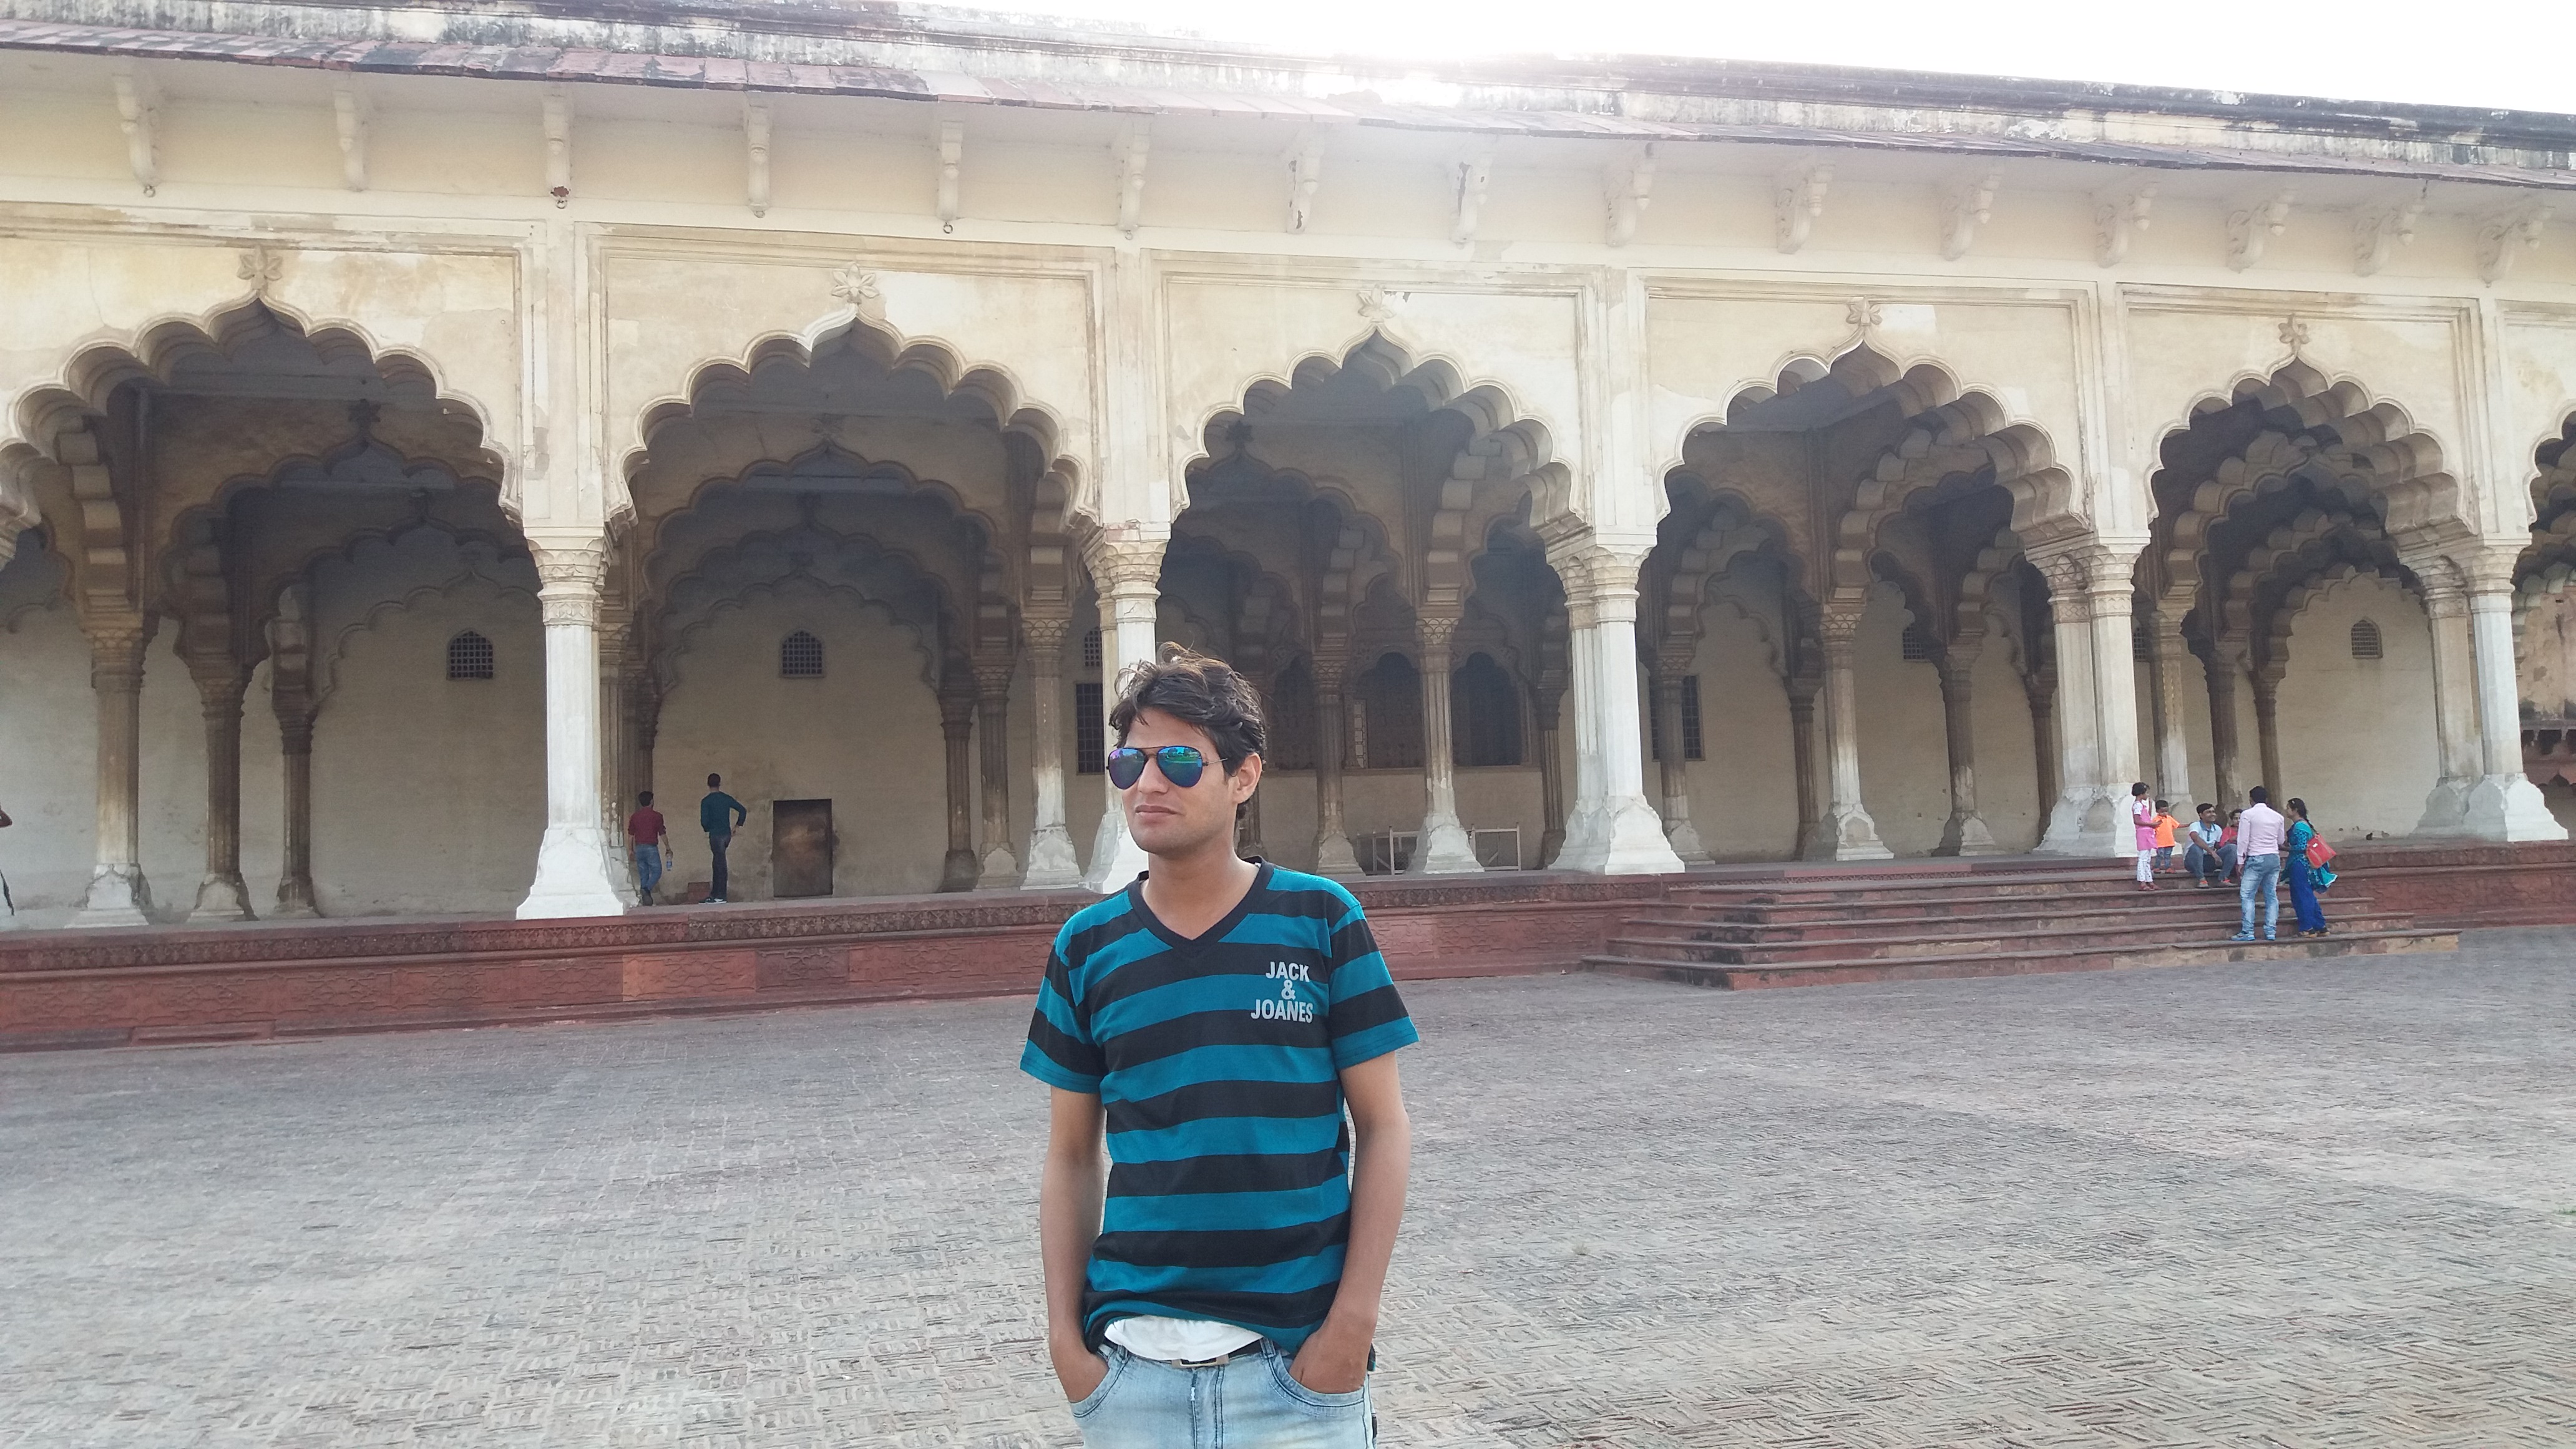
man, arch, tourism, architecture, travel, vacation, building, temple, palace, historic site, arcade